1986 Hvalur sinkings

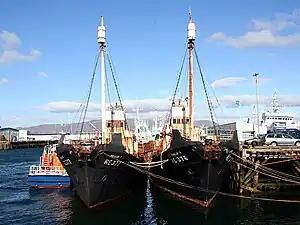
The two vessels over 20 years after the incident

The 1986 Hvalur sinkings occurred in Iceland's Reykjavík harbour in November 1986, when anti-whaling activists from the Sea Shepherd Conservation Society sank the unoccupied whaling vessels, "Hvalur 6" and "Hvalur 7", and sabotaged a whale processing station in Hvalfjörður. The ships were two of the nation's fleet of four and were eventually raised, but have not gone on a whale hunt since and were dragged onto dry land. Repairs have still not yet been made to the ships some 36 years later. The factory was the country's only processing facility.